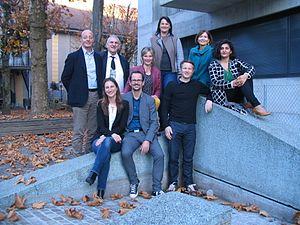
Les Verts suisses ou Parti écologiste suisse, est un parti politique écologiste suisse. Les Verts sont issus de deux courants historiques, une aile rouge-verte, clairement marquée à gauche, et une aile plus centriste. Dans quelques cantons, il y a eu deux partis verts, représentants chacun une tendance. Cette situation a tendance à disparaître, même si elle subsiste encore dans certains cantons. Au niveau des élus fédéraux, les Verts se situent à gauche.
Adèle Thorens Goumaz, née le 15 décembre 1971 à Soleure, est une personnalité politique suisse, membre des Verts et coprésidente du parti de 2012 à 2016.